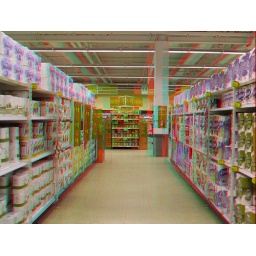
In a supermarket in anaglyph 3D red blue / cyan glasses